Denis Menchov

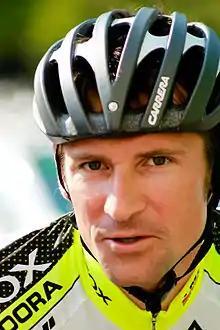
Menchov at the 2011 Tour de Romandie

Denis Nikolayevich Menshov (often mistakenly romanized as Menchov, ; born 25 January 1978) is a former professional Russian road bicycle racer, who rode as a professional between 2000 and 2013. He was best known as a general classification rider, a climber and an accomplished time trialist. In 2005 he finished second in the Vuelta a España and in 2007 he finished as the champion. He also won the centenary Giro d'Italia in 2009 and finished second in the Tour de France in 2010 becoming the first Russian to do so. He was later disqualified from that Tour de France, as well as the 2009 and 2012 editions, owing to adverse biological passport findings.